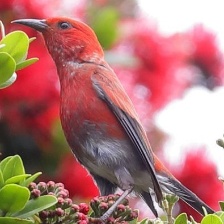
Species: APAPANE
Scientific name: HIMATIONE SANGUINEA